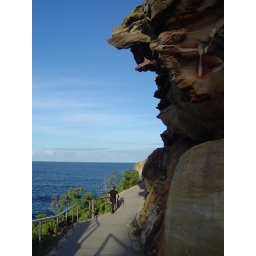
lion's face in the rock